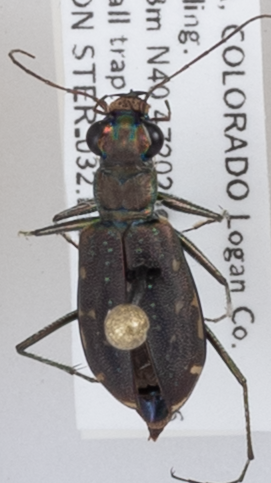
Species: Cicindela punctulata
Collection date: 2018-09-20
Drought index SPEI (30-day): -0.9
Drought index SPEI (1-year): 0.86
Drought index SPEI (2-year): -0.128